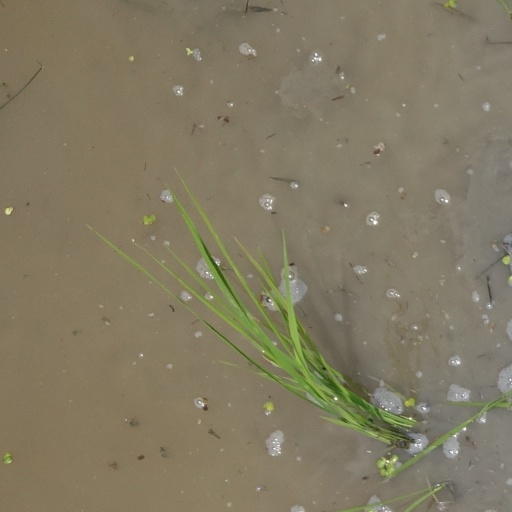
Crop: rice